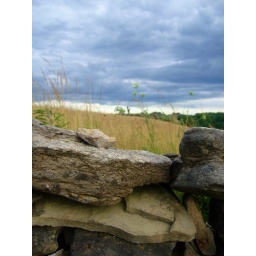
this is a little rock wall that lines the back of my aunt and uncle's property in kentucky